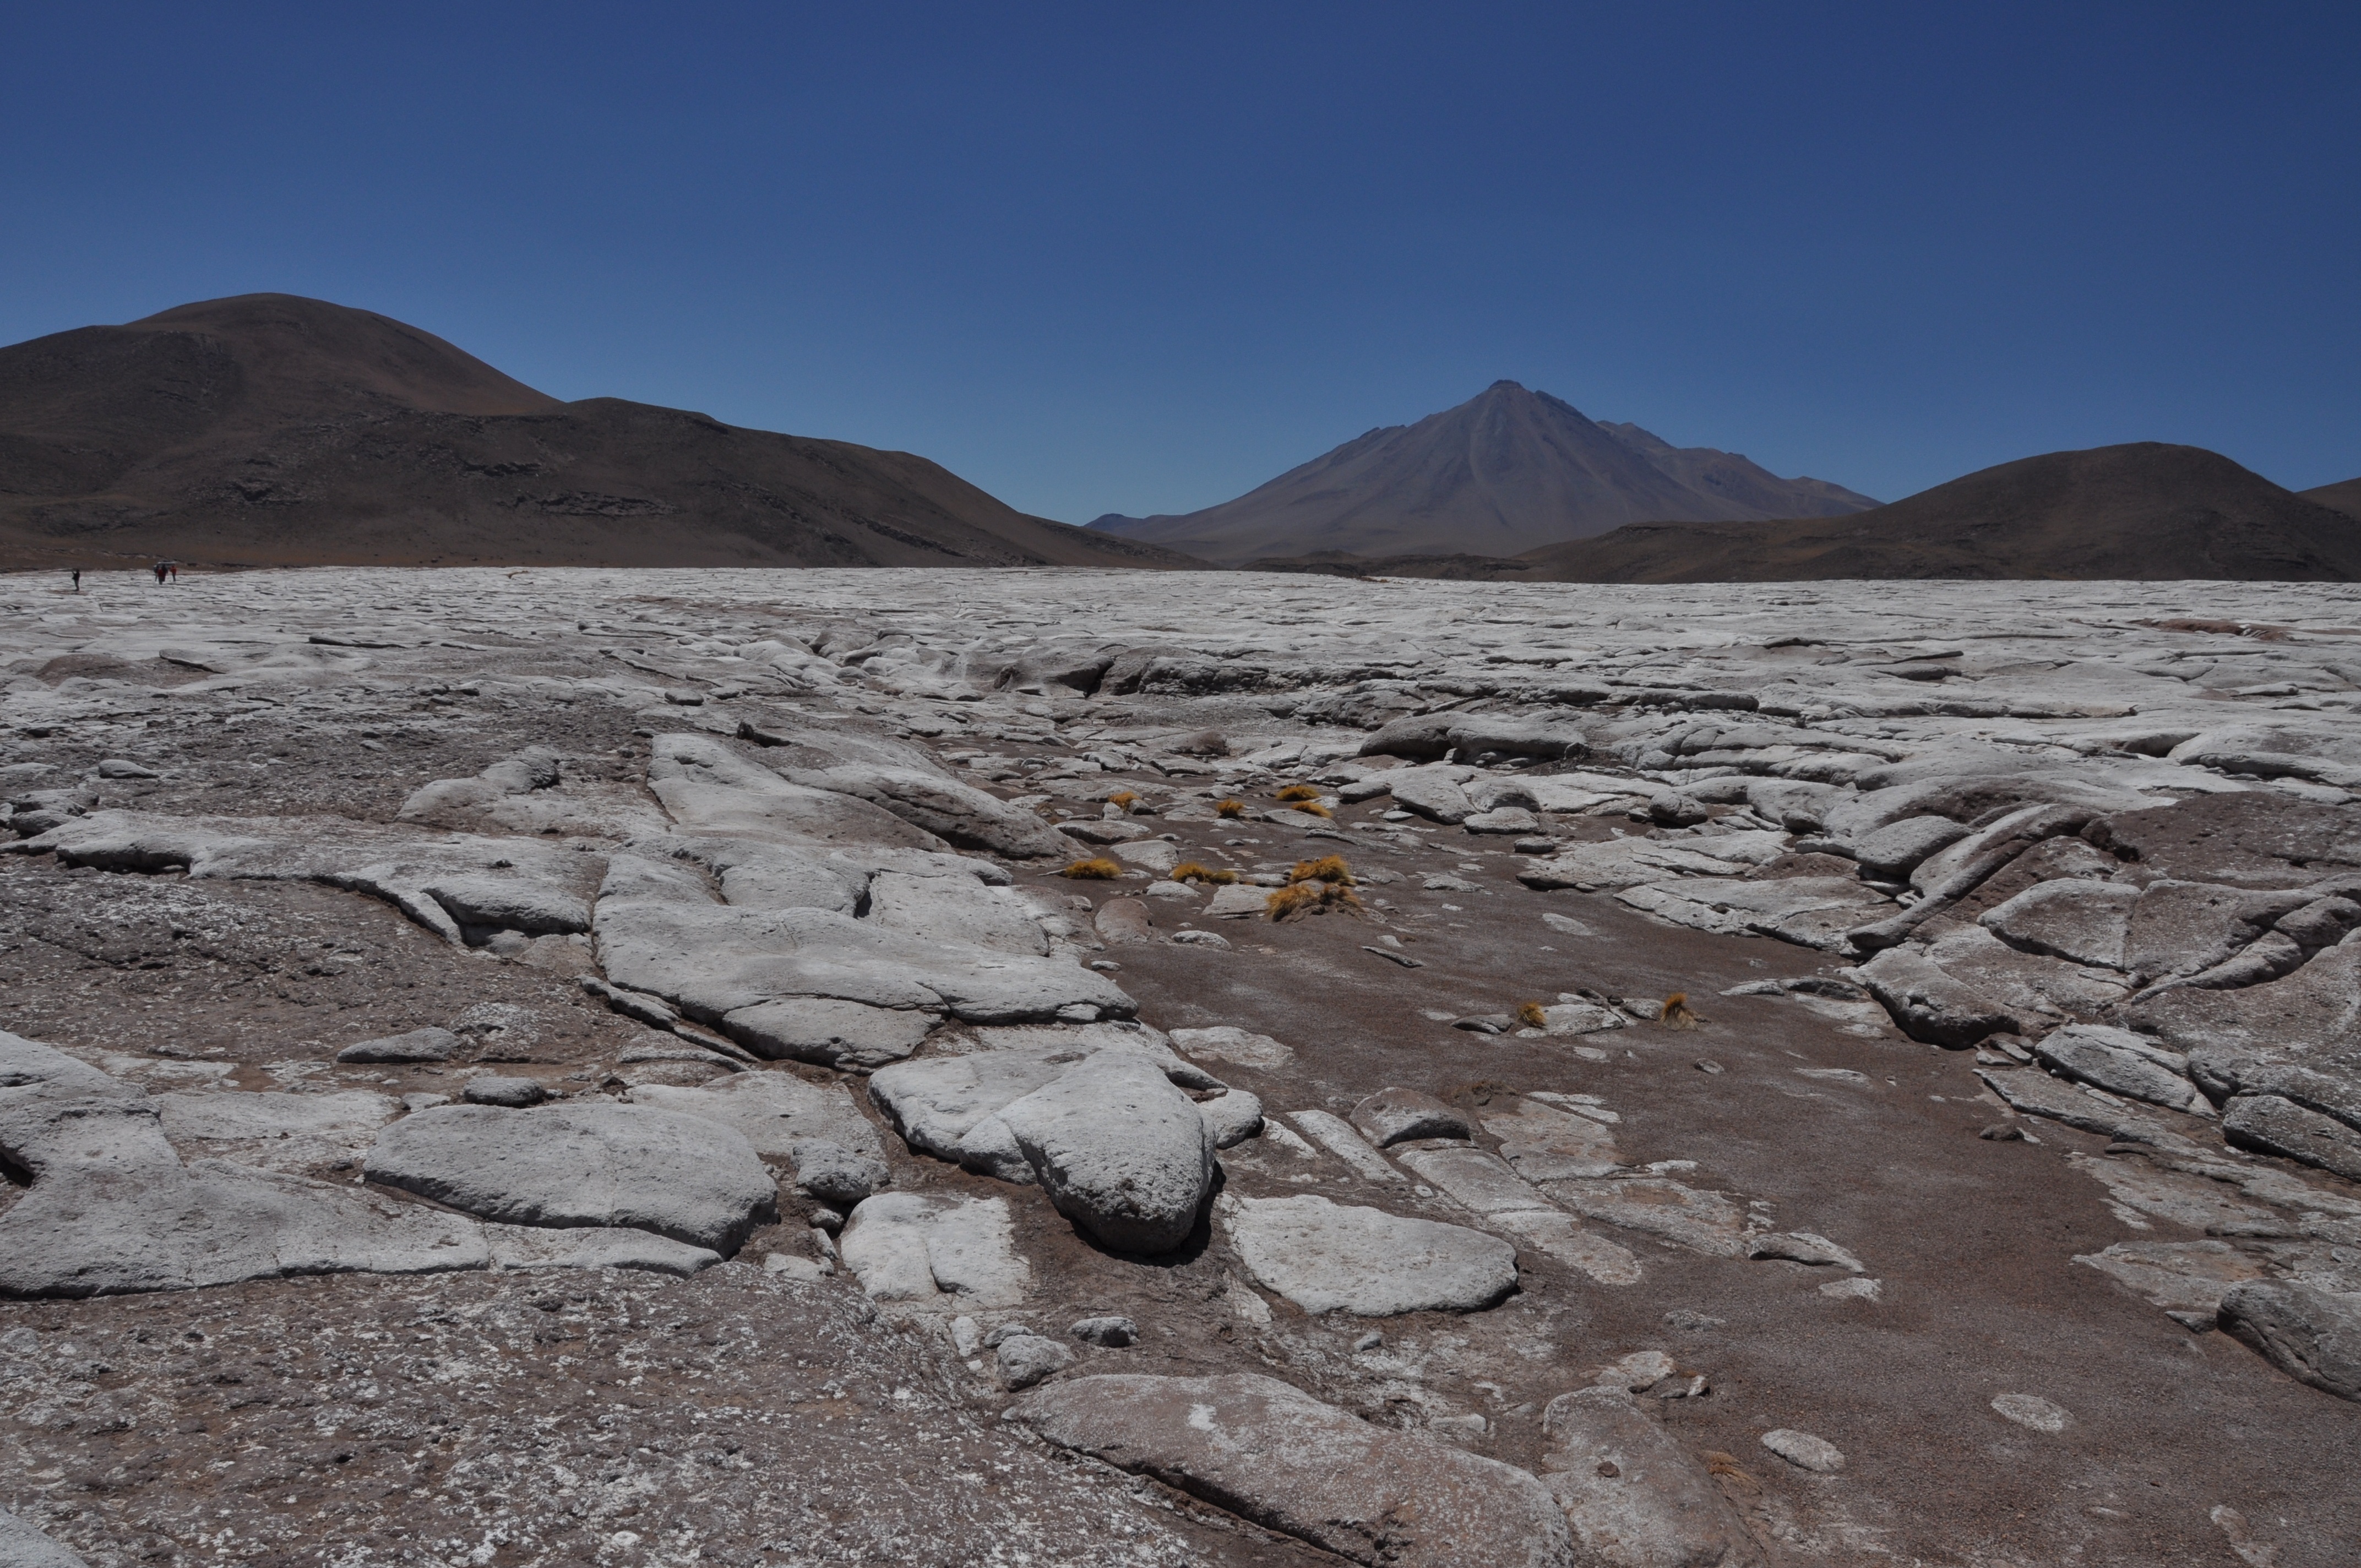
landscape, sea, rock, wilderness, mountain, desert, lake, valley, ridge, chile, geology, badlands, plateau, wadi, moraine, landform, natural environment, geographical feature, mountainous landforms